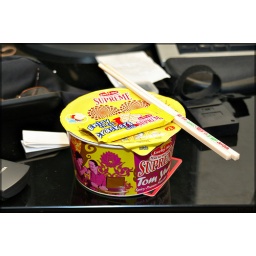
after being out in the cold, i came in and ate some ramen for dinner.. yum! ignore the dirty desk